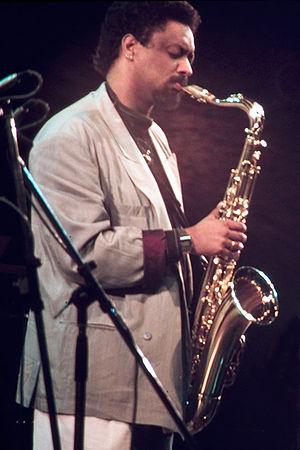
Chico Freeman est un saxophoniste ténor américain né le 17 juillet 1949 à Chicago en Illinois. Il est le fils du saxophoniste de jazz Von Freeman et est diplômé de l'Université Northwestern. Chico Freeman a joué entre autres musiciens avec Wynton Marsalis, Bobby Hutcherson, Hilton Ruiz, Djamel Laroussi, Chaka Khan, Celia Cruz, Tito Puente ou Cecil McBee.